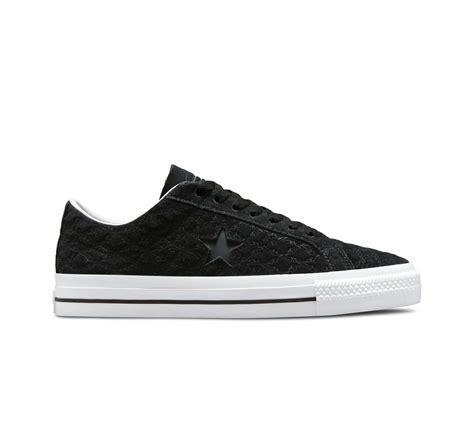
Brand: Converse
Model: One Star Pro